List of Darker than Black characters

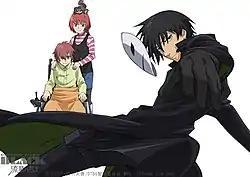
Pavlichenko siblings during the events of "Darker than Black". Shion (left) and Suo (right) with Mao abve Suo.

Its HQ is temporarily located at present day Nippon Telegraph and Telephone East Corporation HQ, 19-2, Nishi-Shinjuku 3-chome, Shinjuku. The real-life MPD HQ at Kasumigaseki is now within the restricted area of the Hell's Gate in the Darker than Black universe.